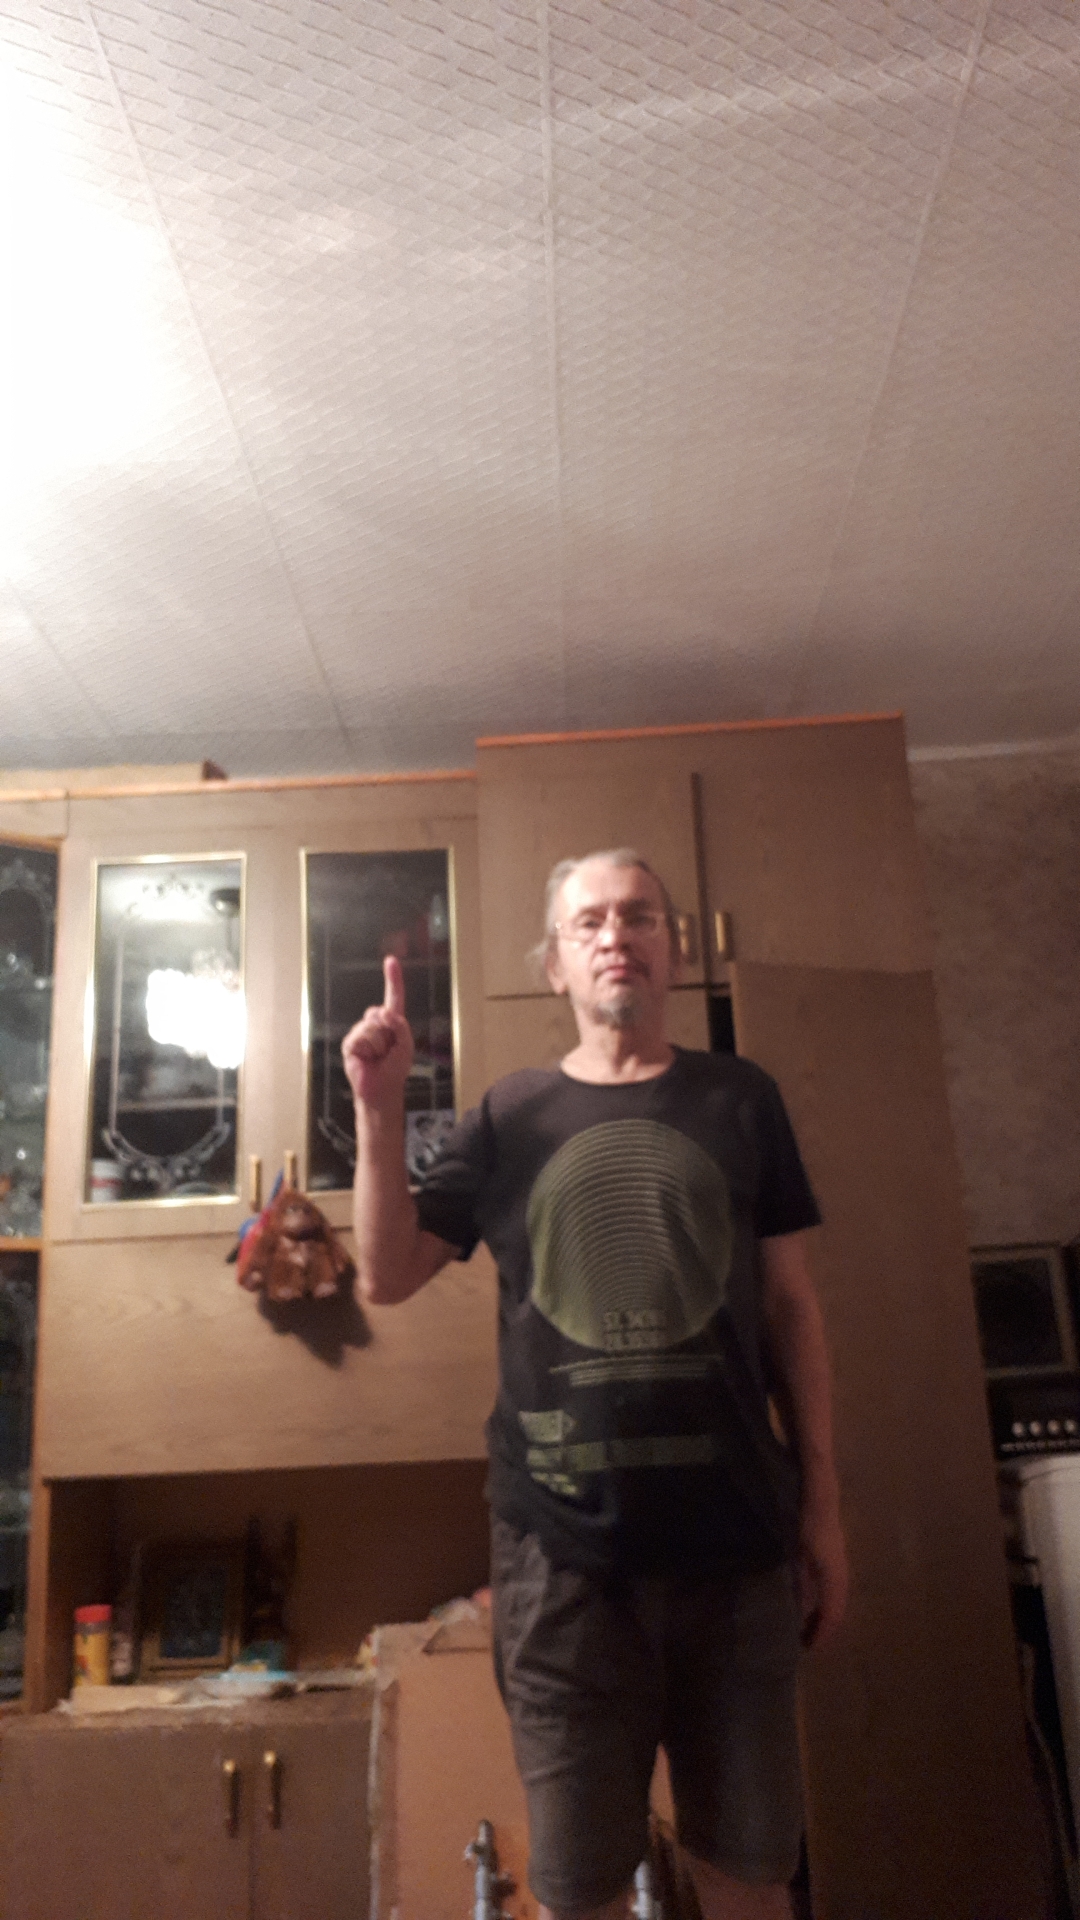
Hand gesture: one